Raditladi (crater)

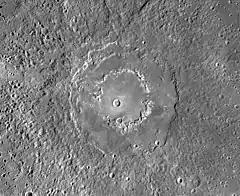
Mosaic of MESSENGER images

Raditladi is a large impact crater on Mercury with a diameter of 263 km. Inside its peak ring there is a system of concentric extensional troughs (graben), which are rare surface features on Mercury. The floor of Raditladi is partially covered by relatively light smooth plains, which are thought to be a product of the effusive volcanism. The troughs may also have resulted from volcanic processes under the floor of Raditladi. The basin is relatively young, probably younger than one billion years, with only a few small impact craters on its floor and with well-preserved basin walls and peak-ring structure. It is one of 110 peak ring basins on Mercury.